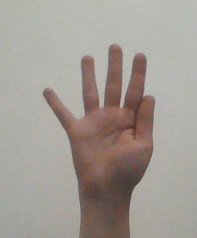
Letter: sheen